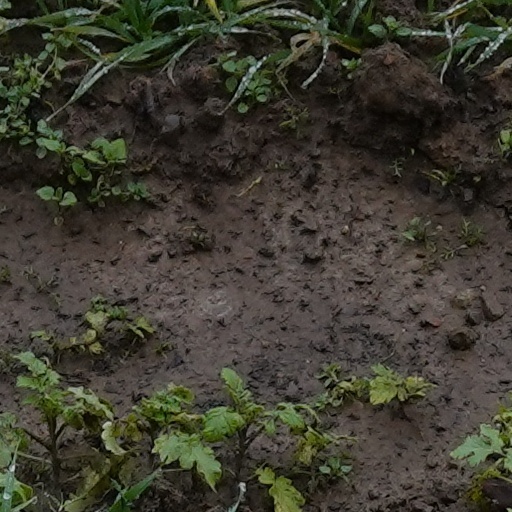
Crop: wheat